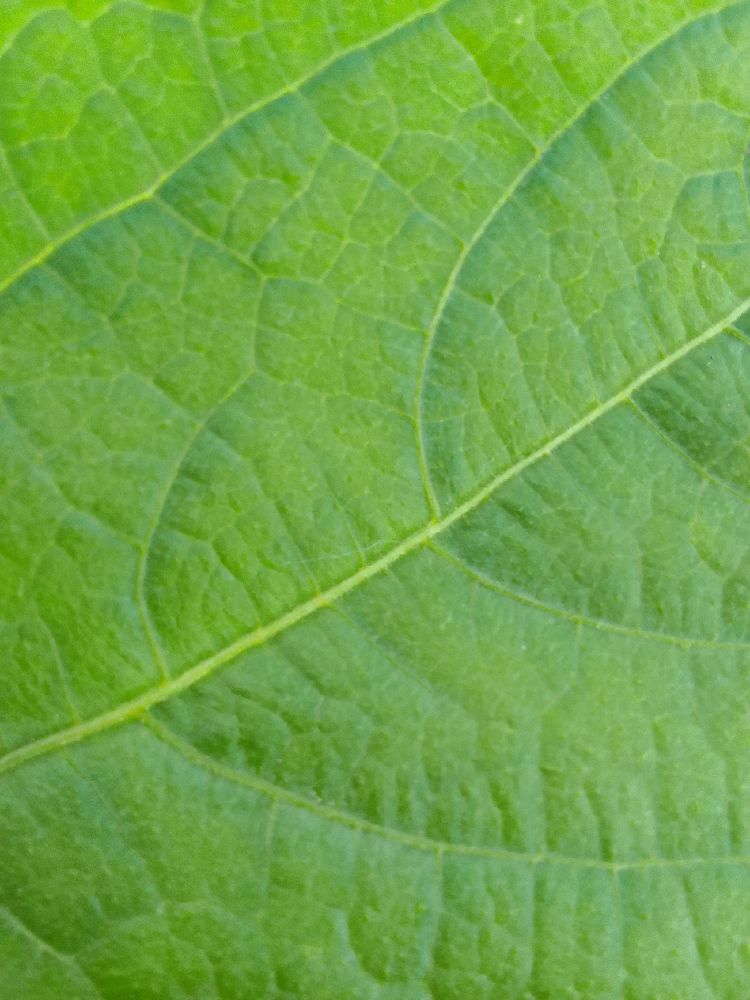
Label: healthy